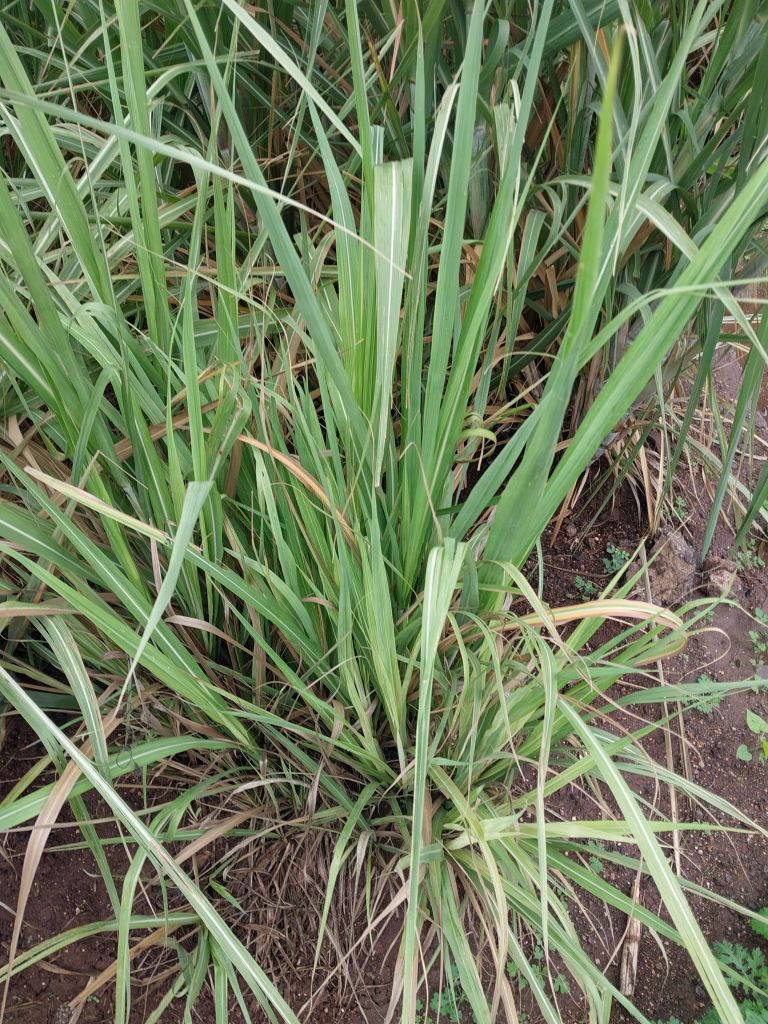
Label: Grassy shoot